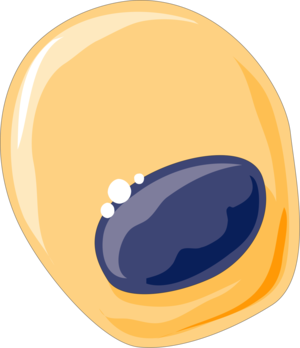
Osteoblast
En osteoblastcelle
Osteoblast er en type celle som spiller en vigtig rolle i kroppens opbygning af knoglevæv.